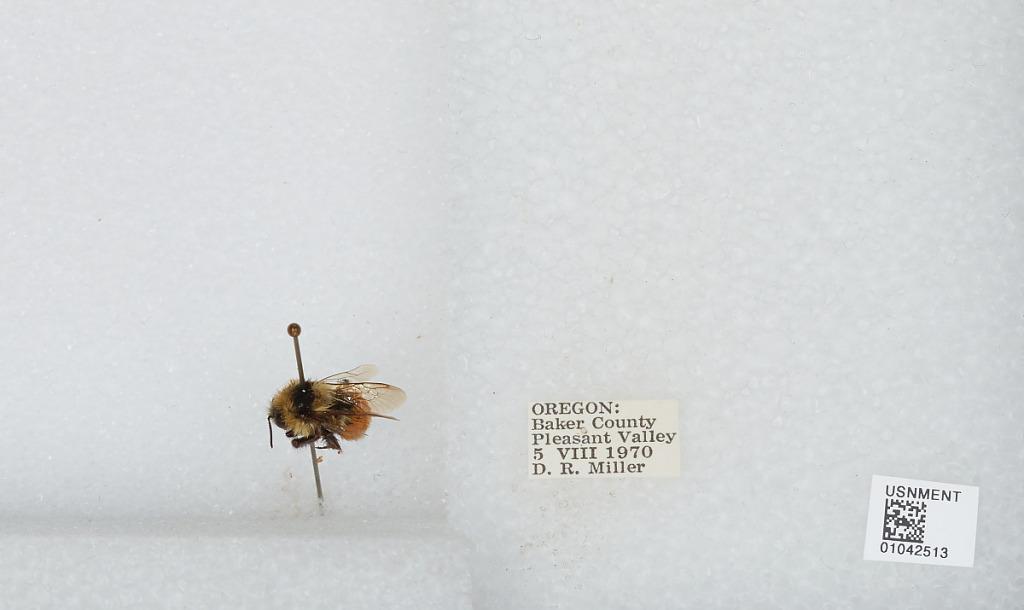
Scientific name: Bombus sp.
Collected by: D. Miller
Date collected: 1970-8-5
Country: United States
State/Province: Oregon
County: Baker
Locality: Pleasant Valley
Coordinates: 44.6744, -117.631